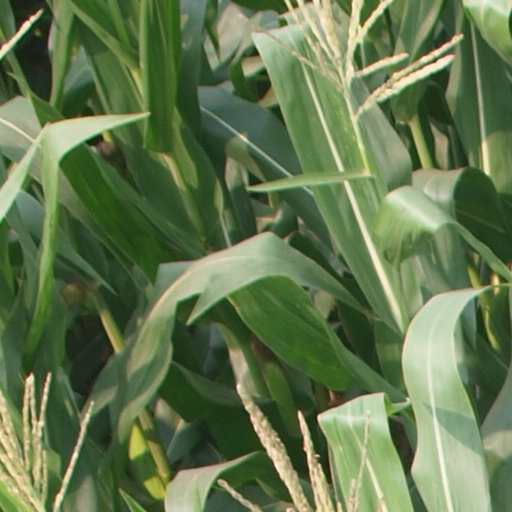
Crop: maize; corn